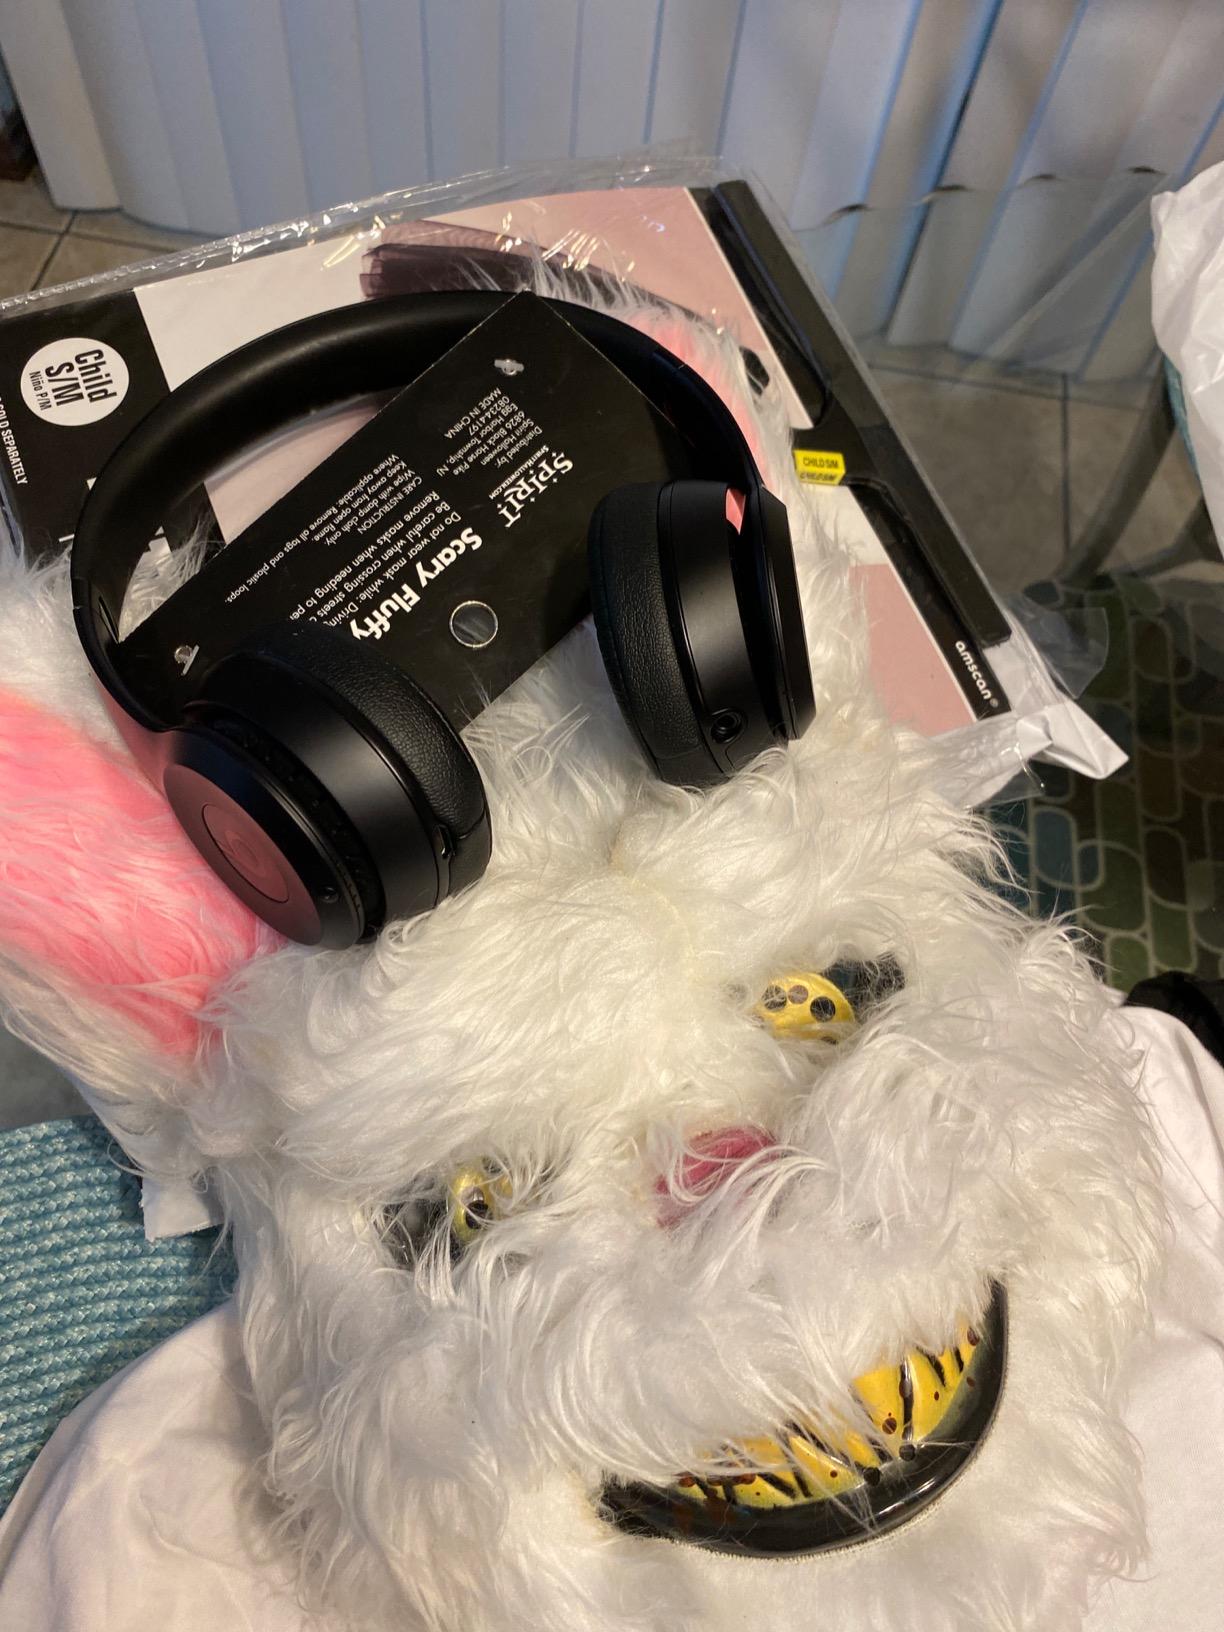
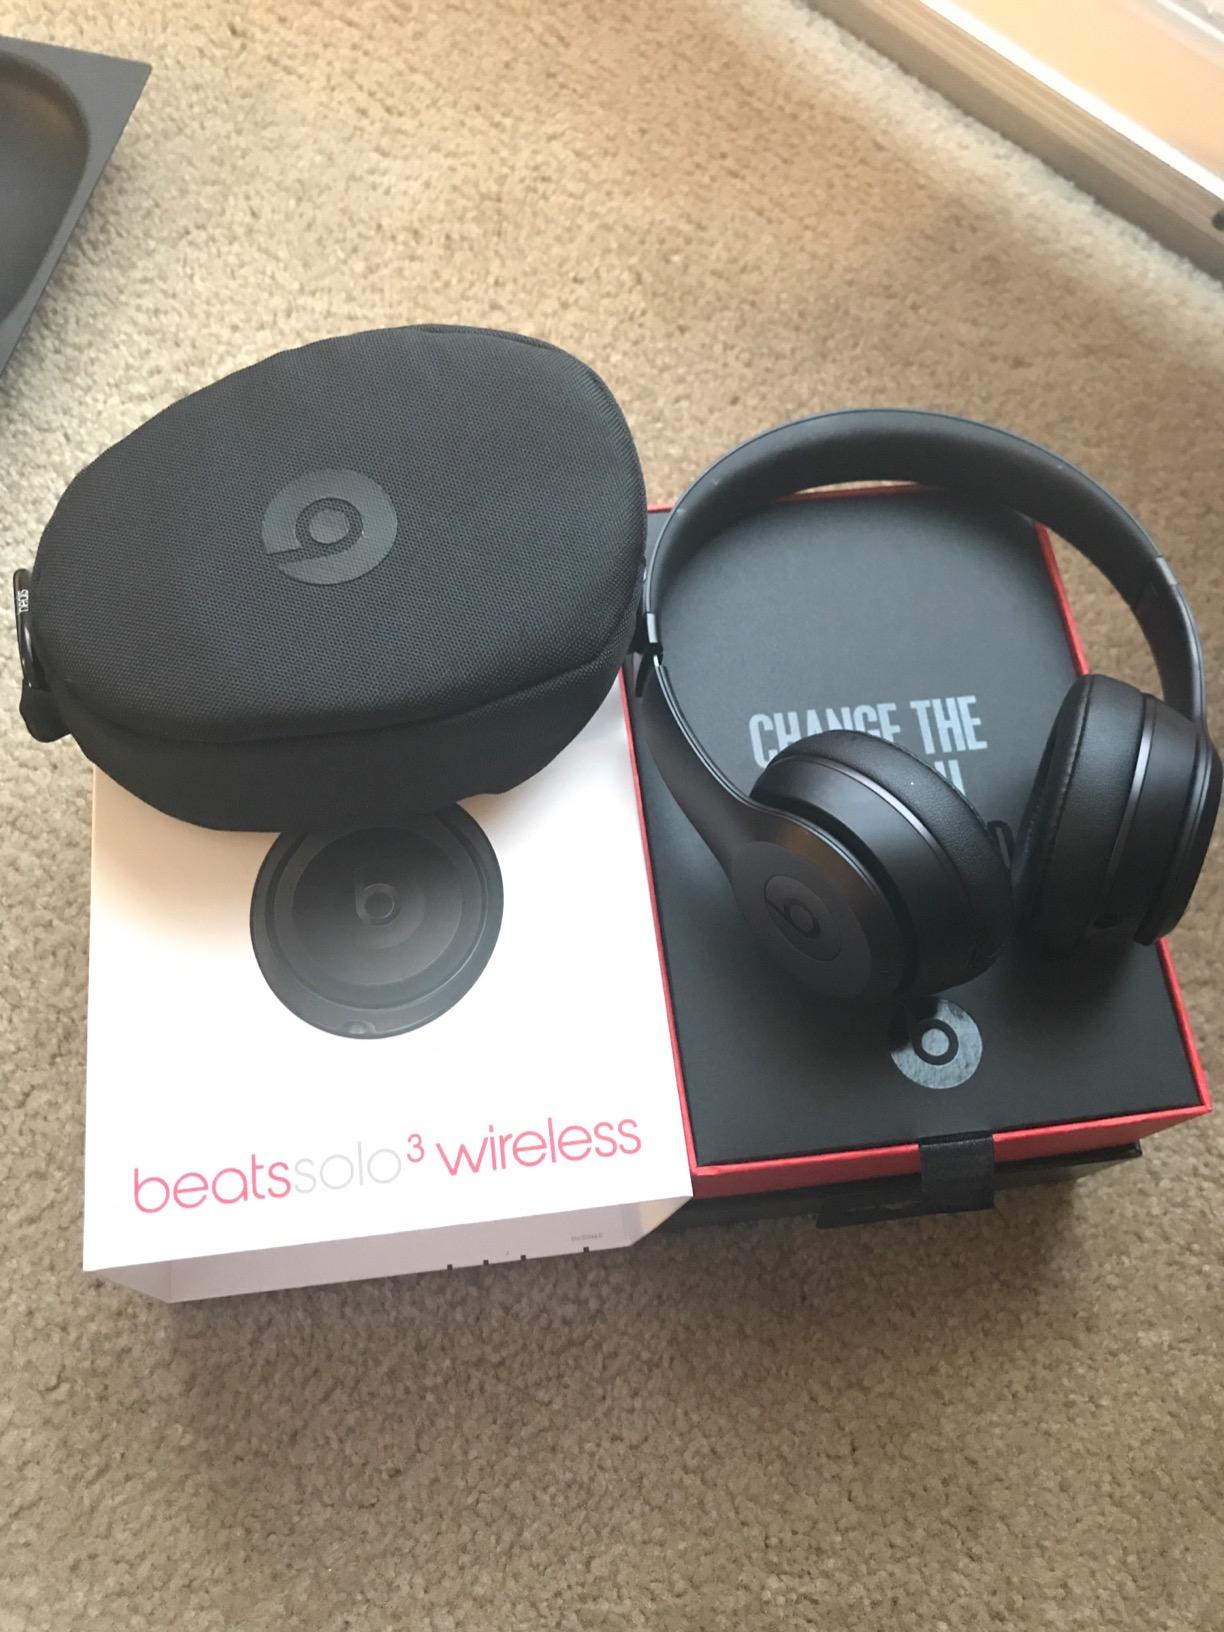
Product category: headphones
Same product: yes